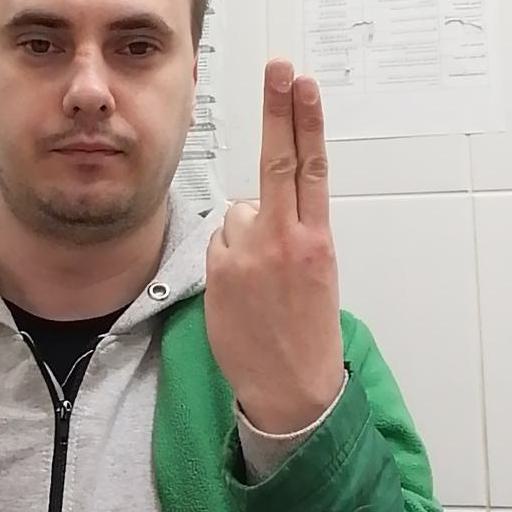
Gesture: two_up_inverted